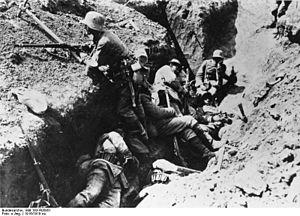
L'historiographie de la Première Guerre mondiale propose une analyse de la manière dont la Grande Guerre a été perçue et étudiée par les historiens. Elle entend montrer l'évolution de leur approche de ce sujet en la replaçant dans le contexte politique, social, culturel, technologique et institutionnel au sein duquel l'histoire de la Première Guerre mondiale se déploie.
La Deutsches Heer est le nom officiel de l'armée de terre dans l'Empire allemand de 1871 jusqu'en 1919. L'aviation ou « Luftstreitkräfte » intégrée dans la Deutsches Heer, ne constitue alors pas une branche indépendante.